Harris Wofford

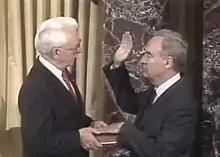
Wofford takes the U.S. Senate Oath of Office, administered by Senate President pro Tempore Robert Byrd

On April 4, 1991, Pennsylvania's senior U.S. Senator, H. John Heinz III, died in an aviation accident, leaving his seat in the U.S. Senate open. By law, the Pennsylvania governor was required to appoint a replacement until a special election could be held for the seat. After considering several potential candidates, including Chrysler president and Allentown native Lee Iacocca, who turned down the job, Governor Casey appointed Wofford to the seat on May 8, 1991. He had previously considered running for office, but never thought the opportunity was quite right. He thus became the first Democrat to represent Pennsylvania in the Senate since Joe Clark left office in 1969.